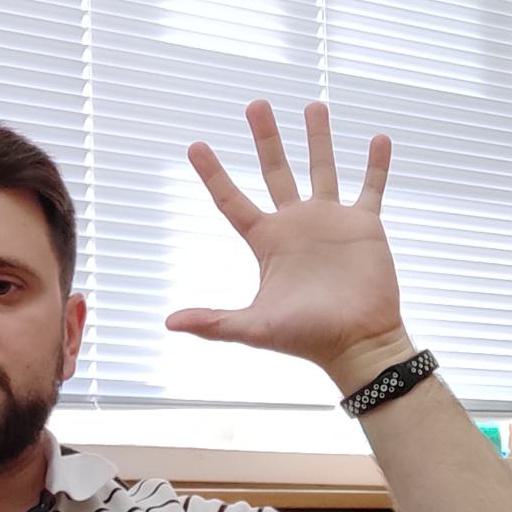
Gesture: palm